Sonotone (hearing aid)

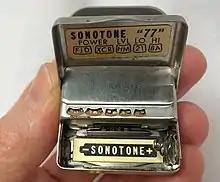
Battery compartment of a Sonotone 77 hearing aid.

Sonotone Corporation was a hearing aid manufacturer that was started by Hugo Leiber, inventor of the bone conduction receiver, in New York City in 1929.